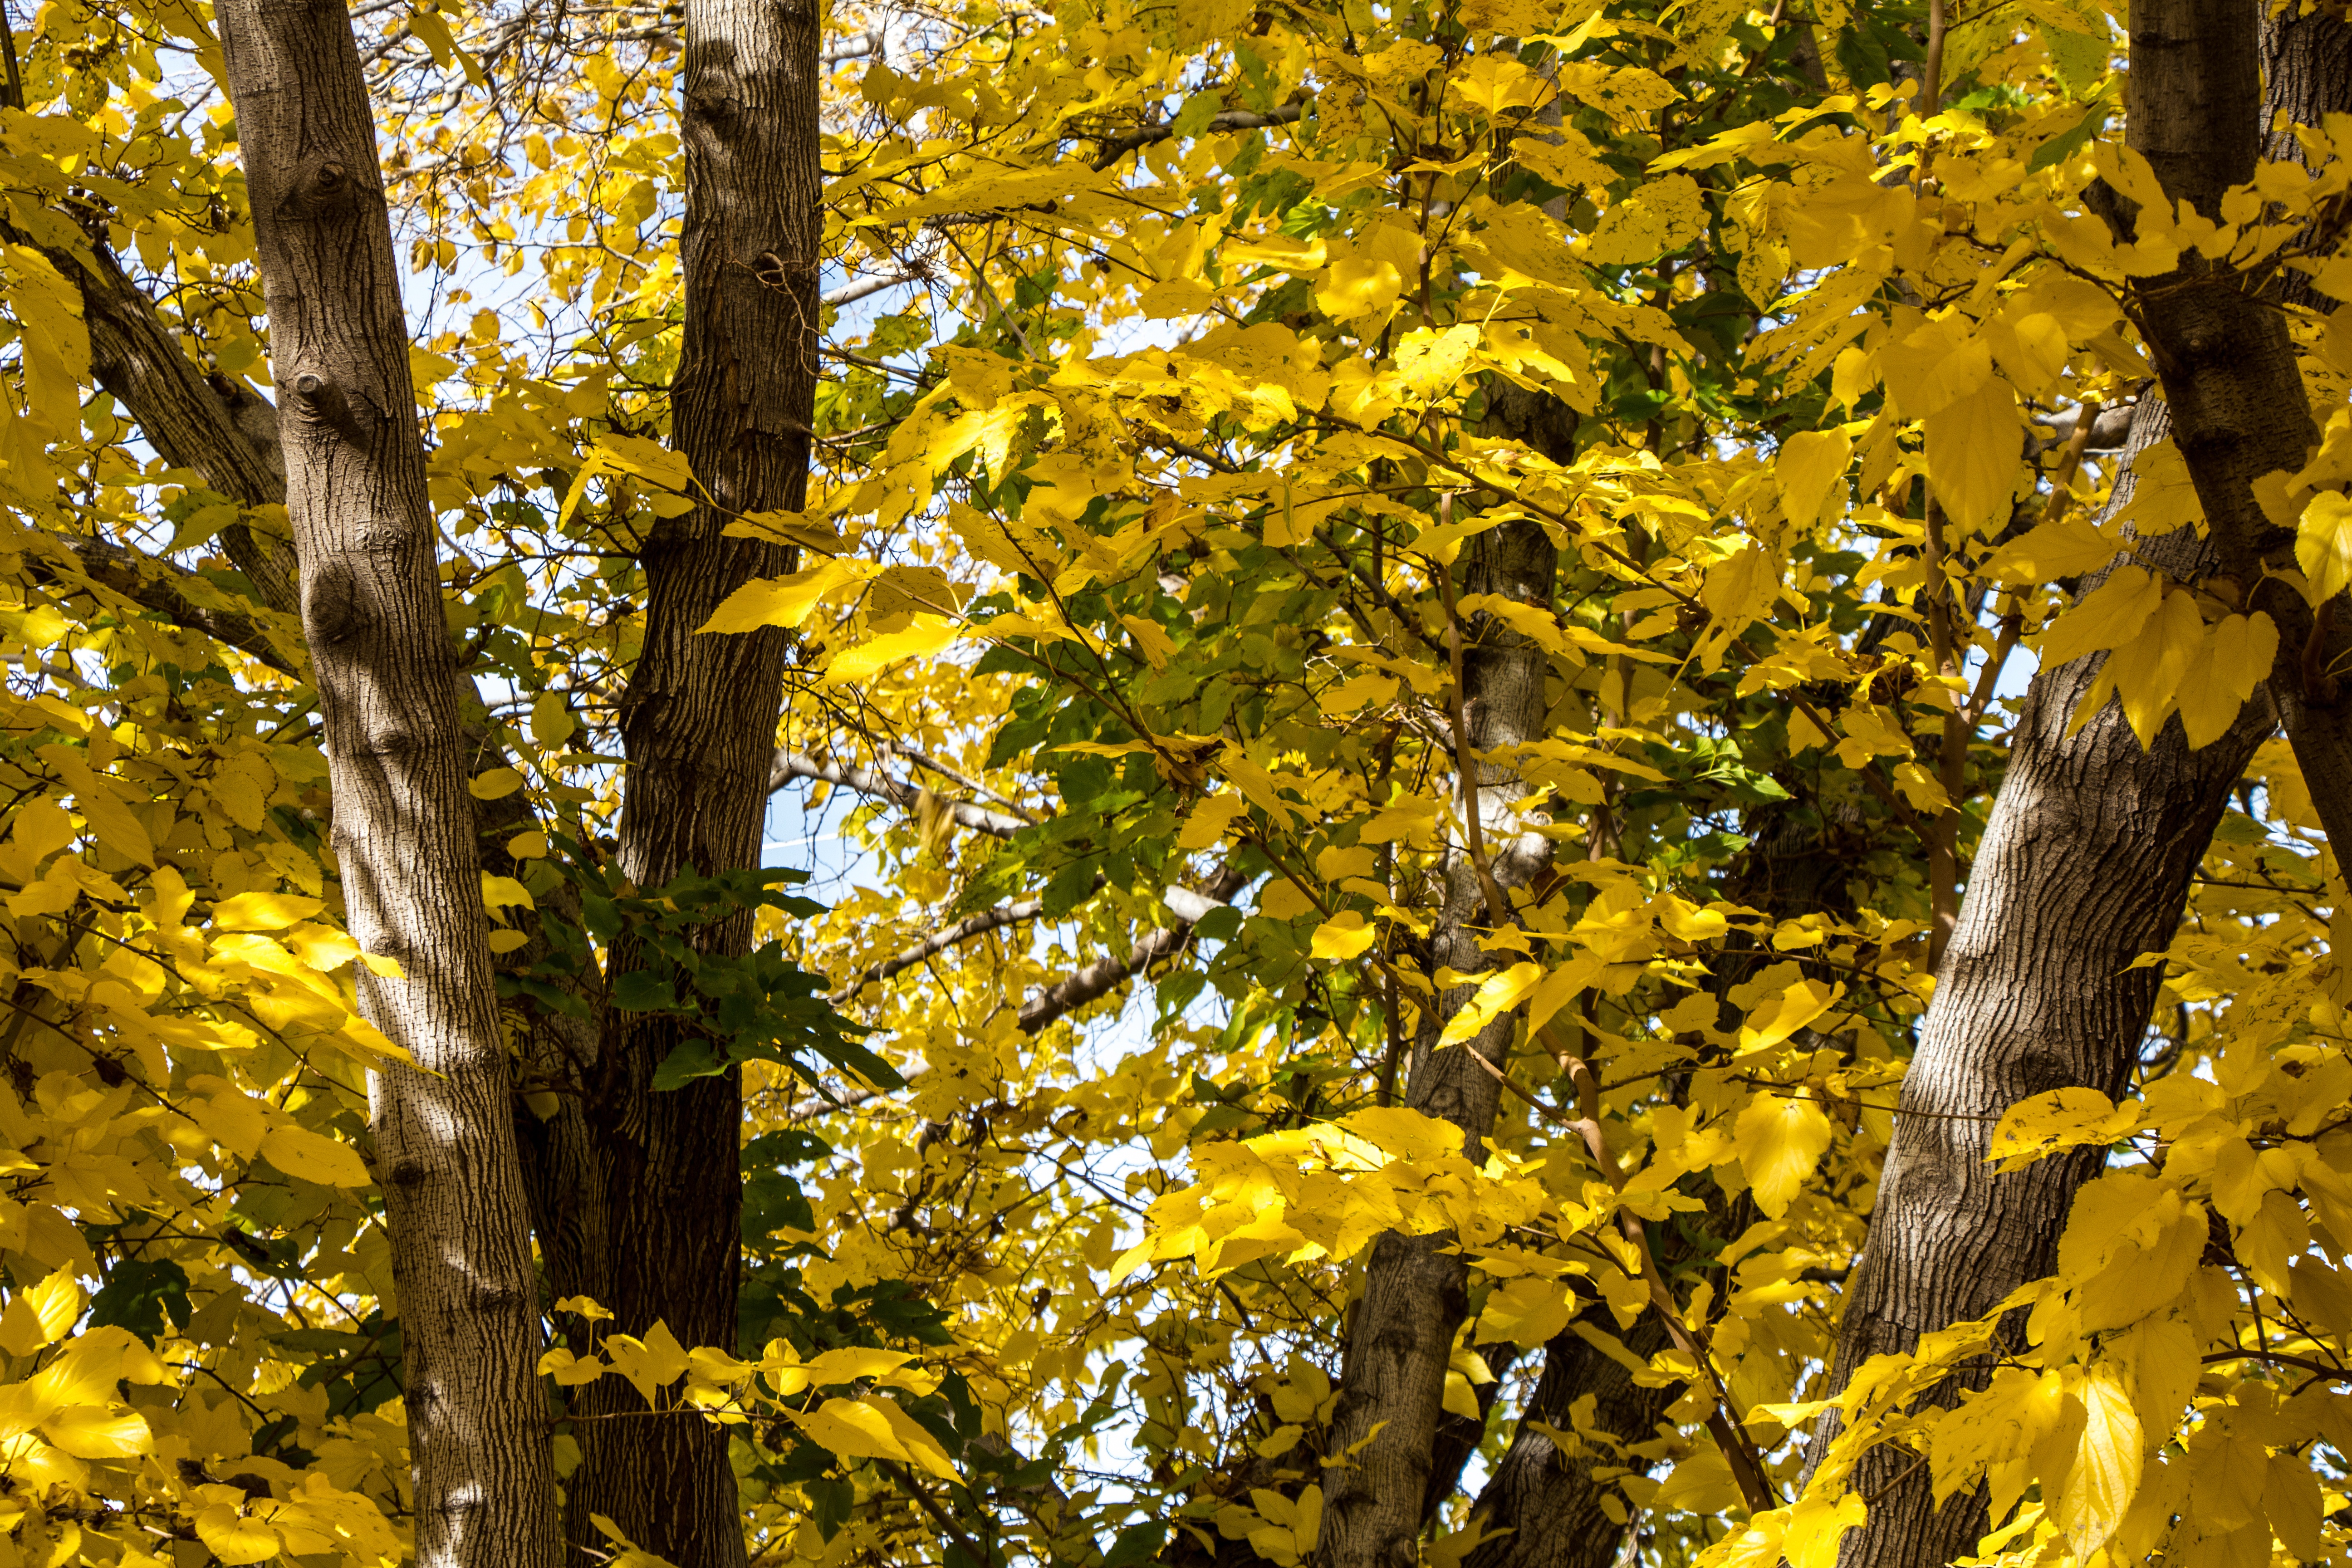
landscape, tree, nature, forest, outdoor, branch, light, plant, sunlight, leaf, fall, flower, trunk, foliage, orange, green, golden, color, natural, autumn, park, calm, botany, colorful, yellow, season, leaves, colour, woods, sunny, september, bright, seasonal, deciduous, day, scene, woodland, autumn leaves, fall foliage, fall leaves, fall trees, flowering plant, maidenhair tree, nature landscape, forest landscape, woody plant, land plant